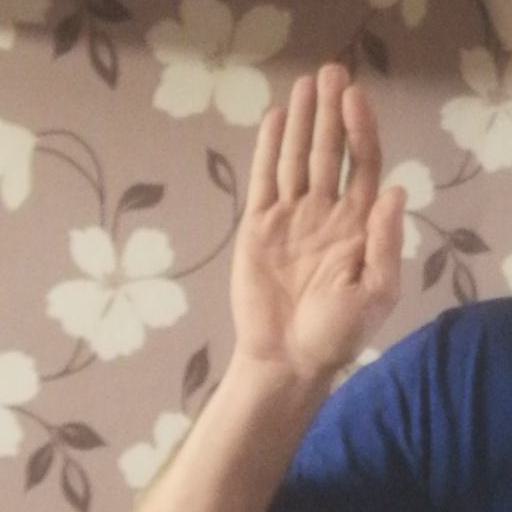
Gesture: stop